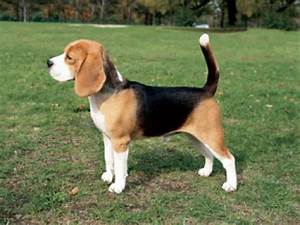
Label: cane